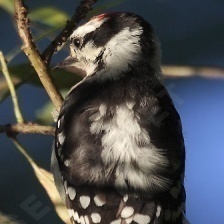
Species: DOWNY WOODPECKER
Scientific name: PICOIDES PUBESCENS